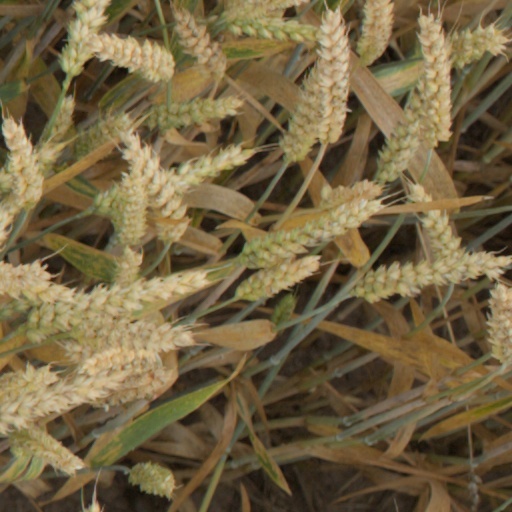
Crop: wheat